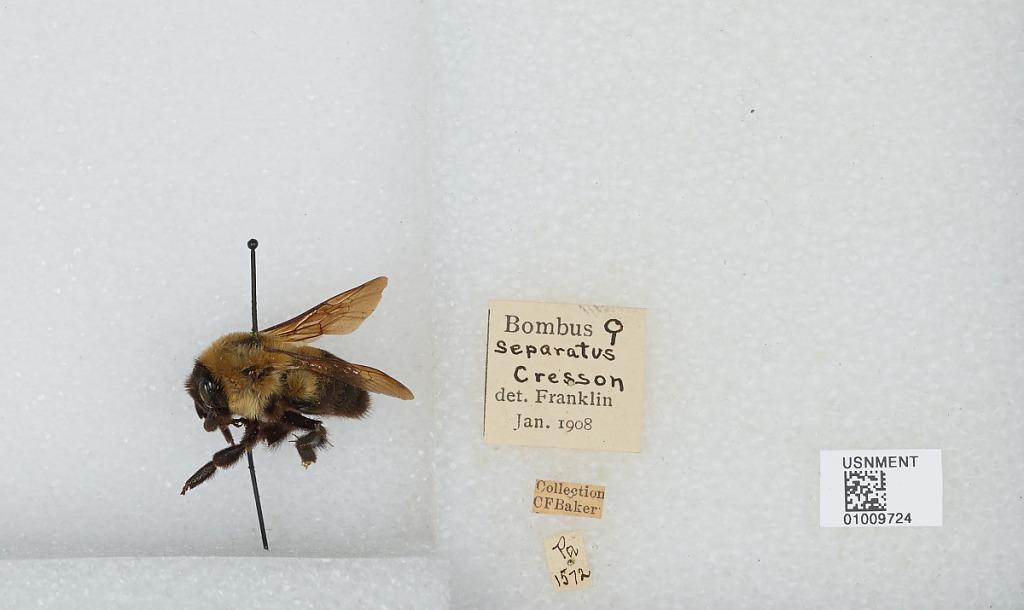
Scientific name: Bombus (Separatobombus) griseocollis (De Geer)
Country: United States
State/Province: Pennsylvania
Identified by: Franklin